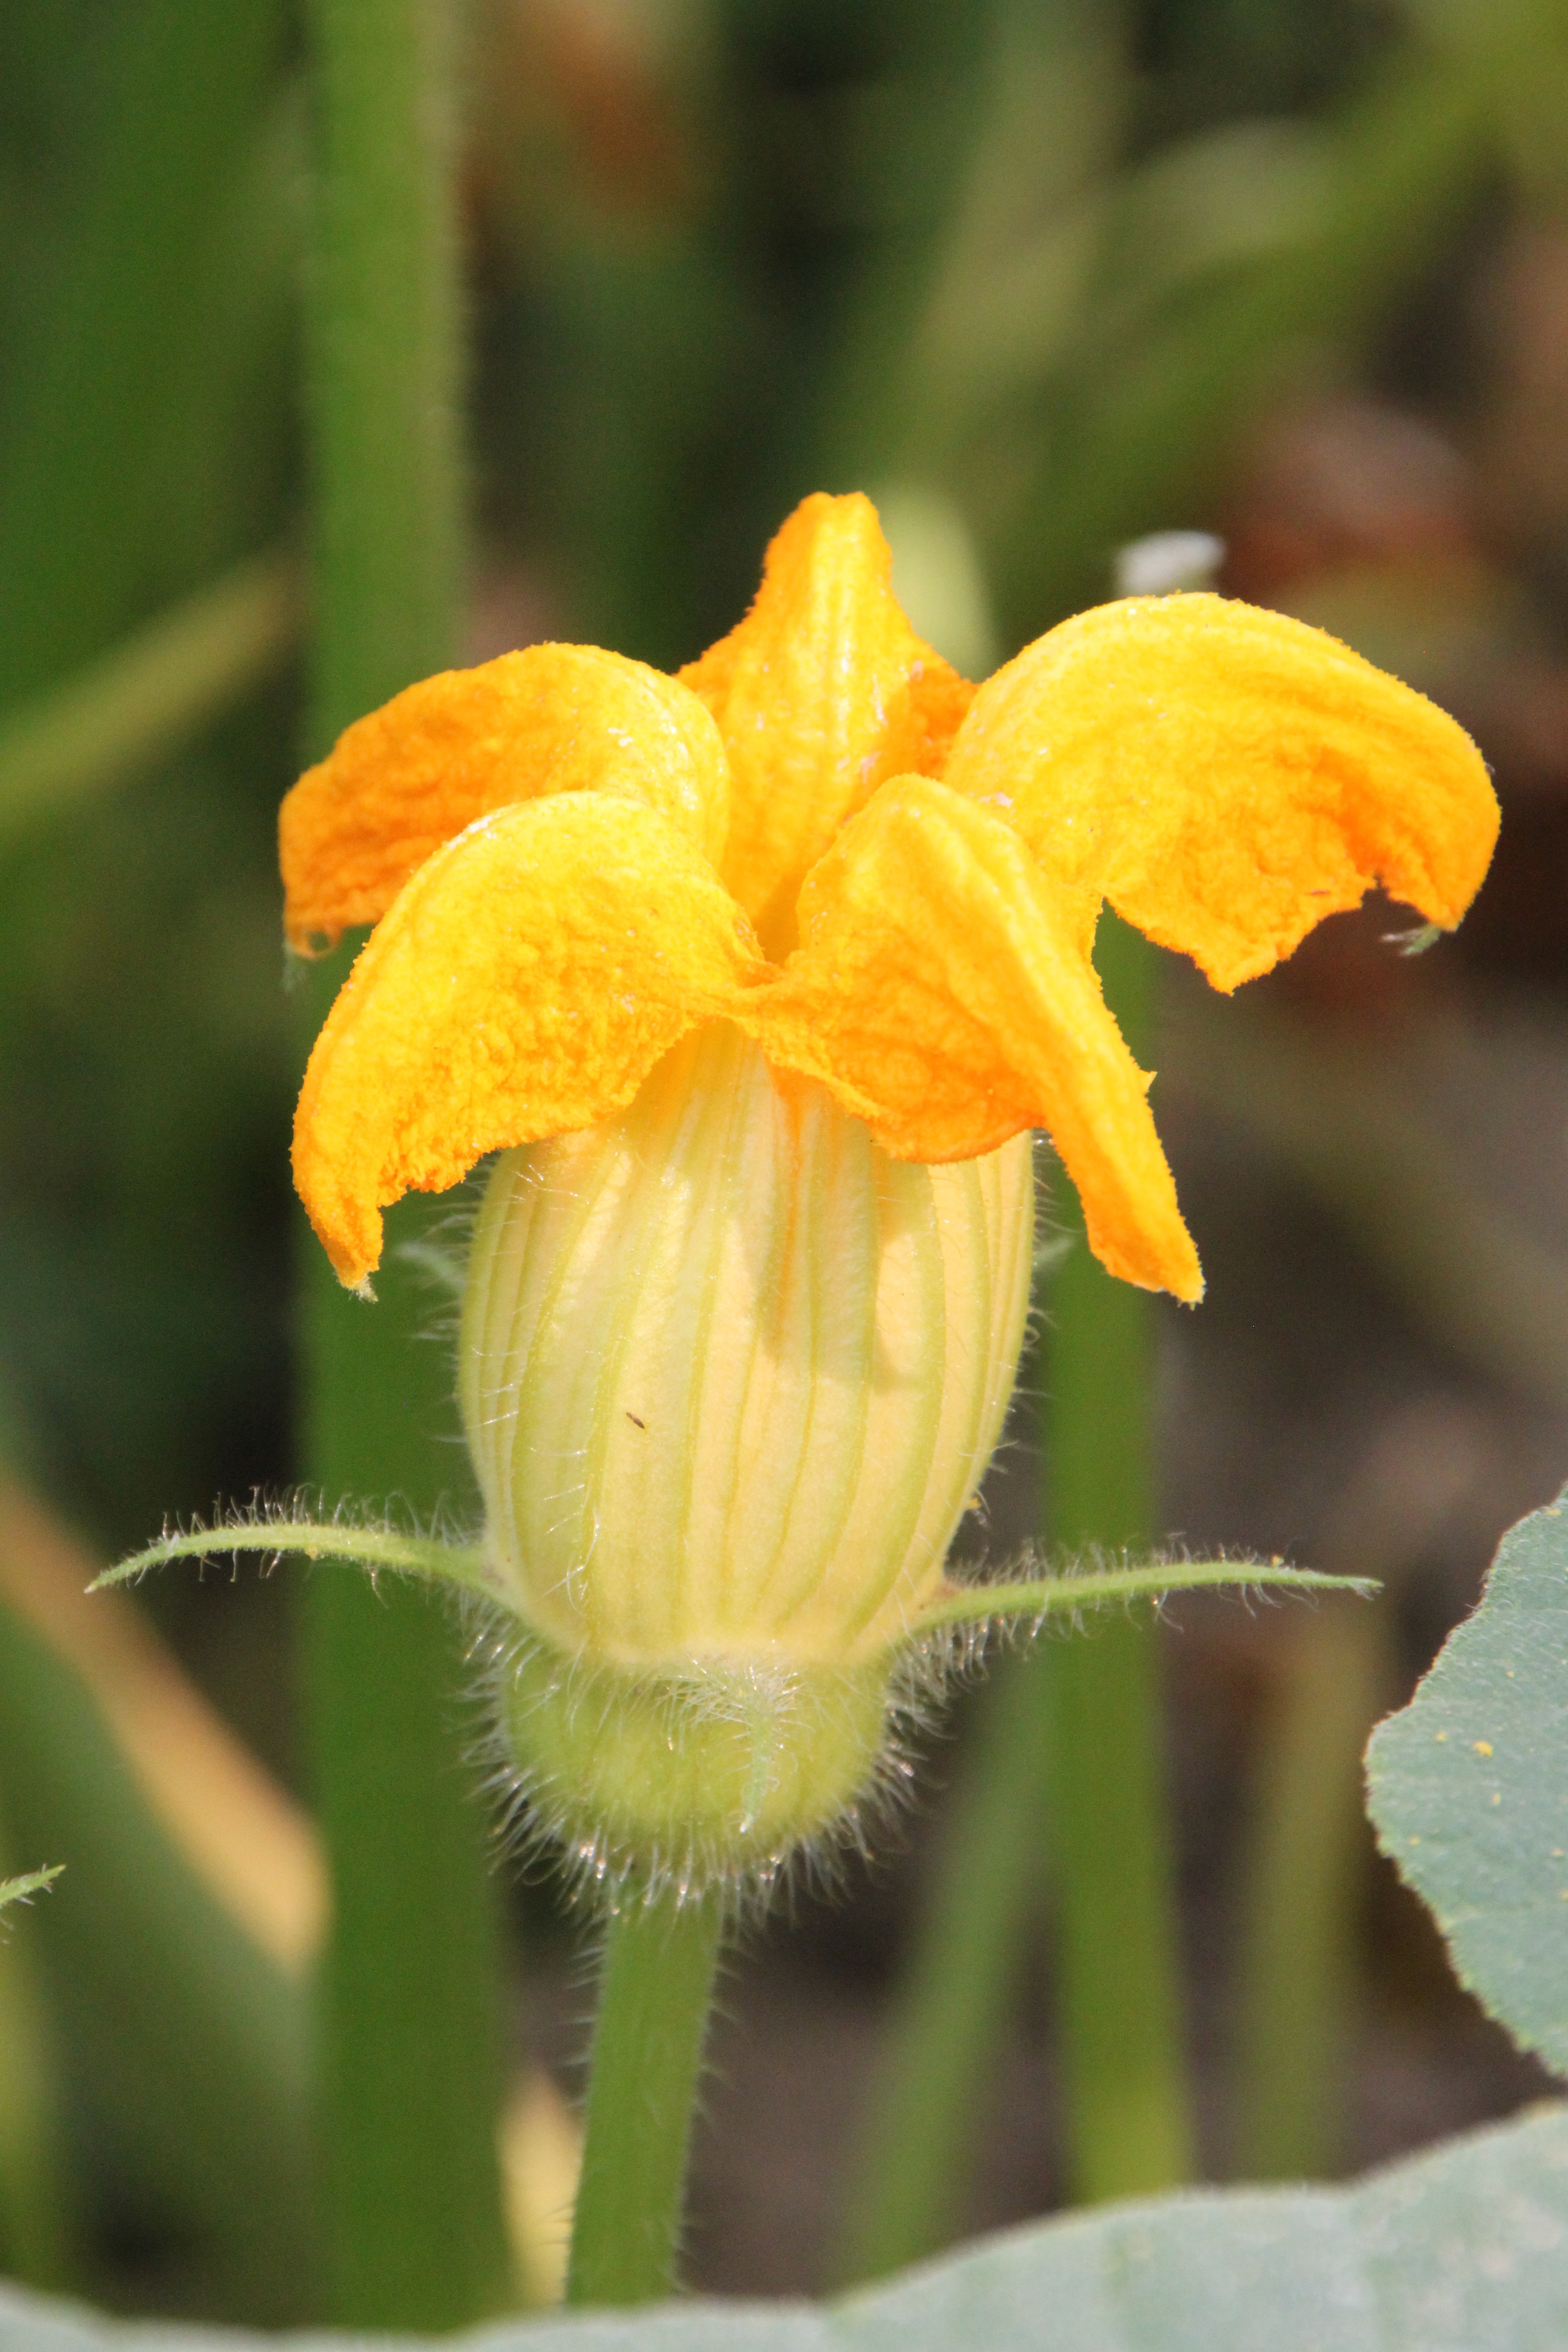
plant, vine, flower, petal, pumpkin, botany, yellow, flora, plants, wildflower, flowers, creeper, melon, macro photography, flowering plant, plant stem, land plant